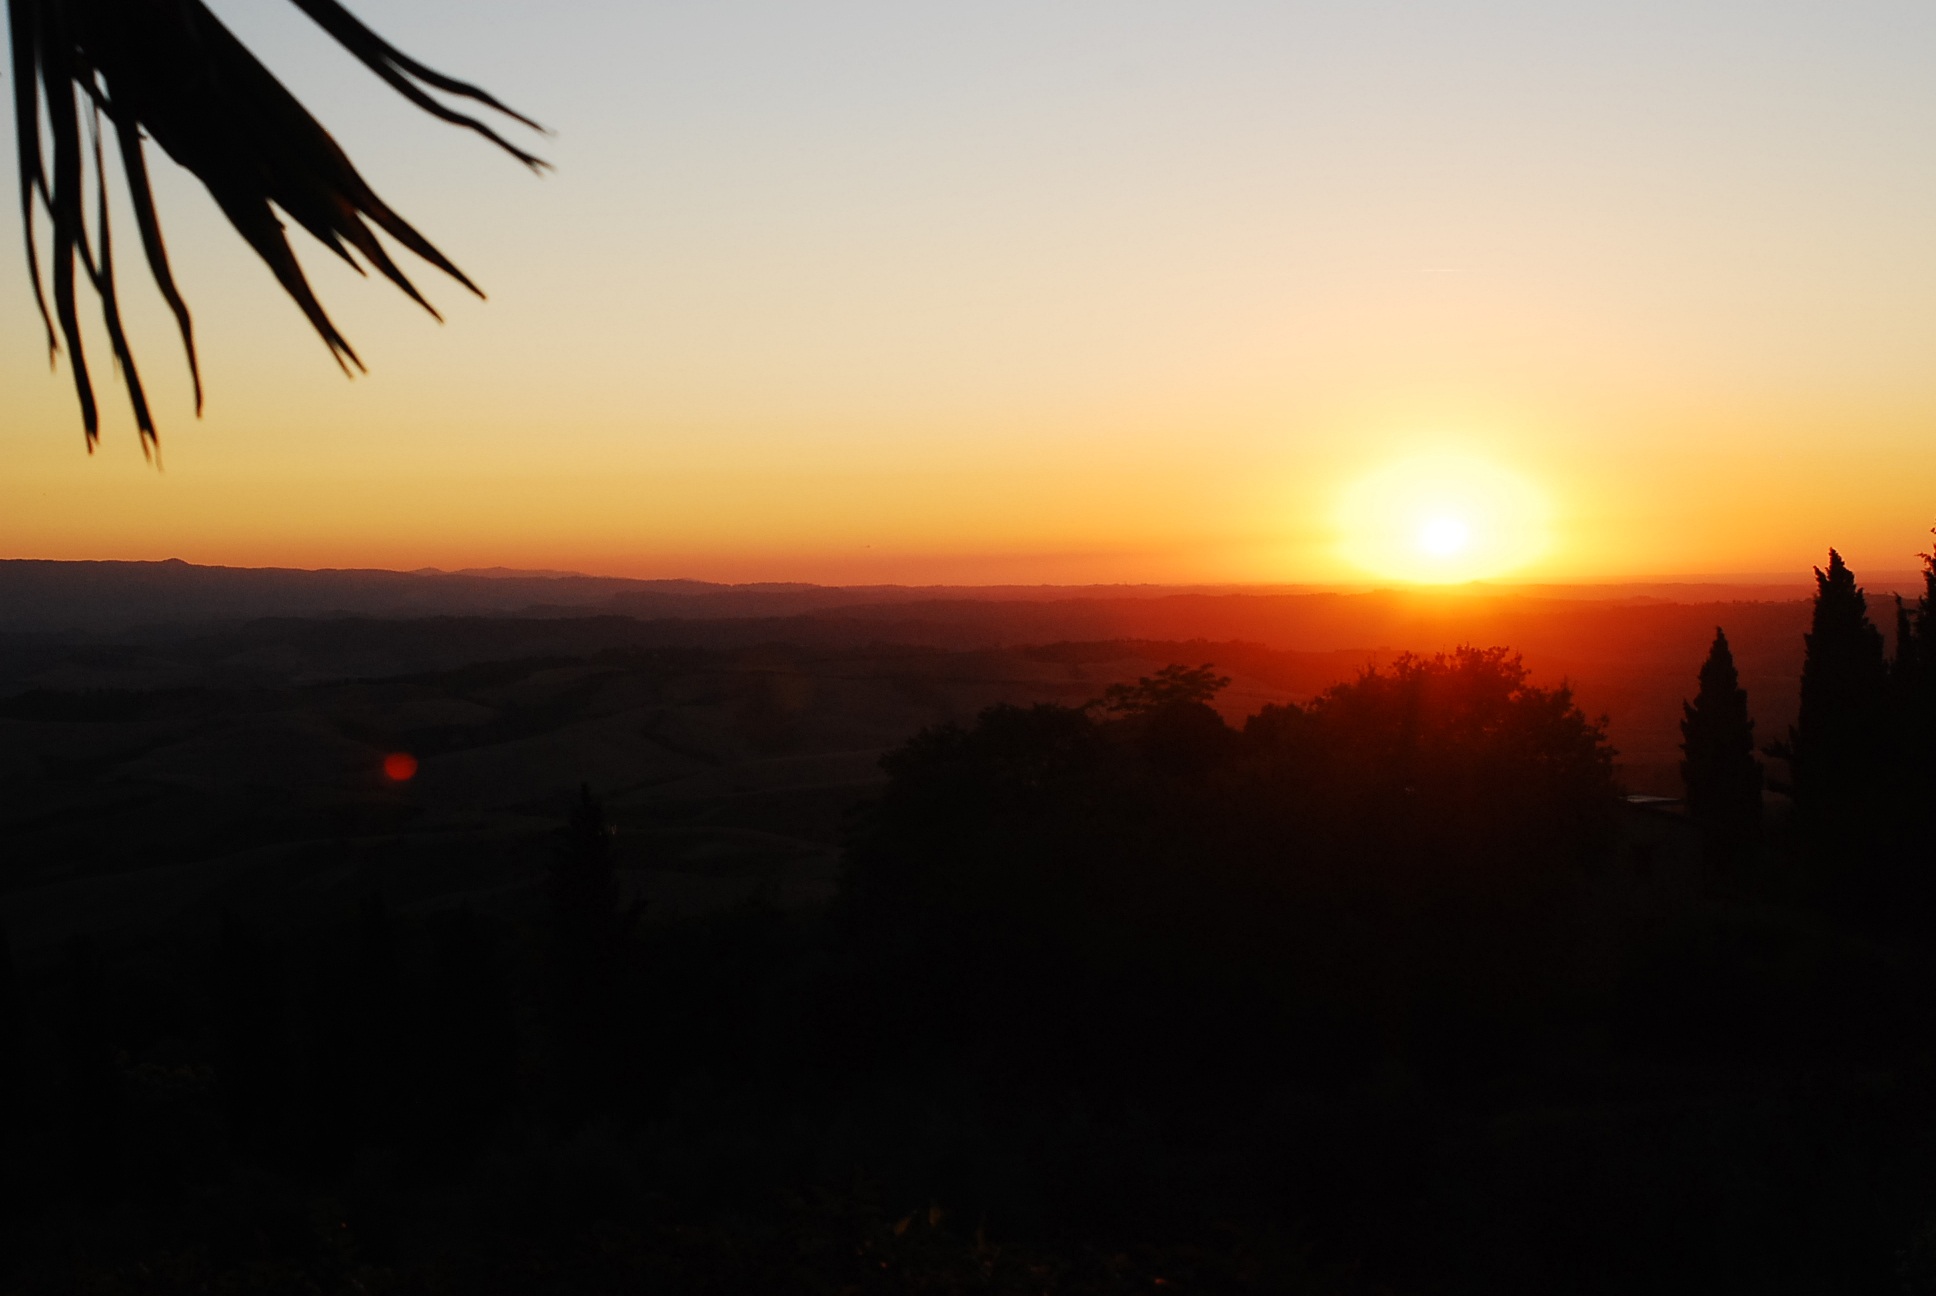
landscape, horizon, sun, sunrise, sunset, sunlight, morning, dawn, dusk, evening, scenery, afterglow, atmospheric phenomenon, red sky at morning